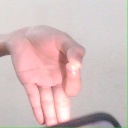
अक्षर: ज्ञ